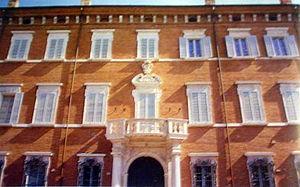
Les Palazzi de Cesena sont des édifices de classe situés dans le centre historique de Cesena en Émilie-Romagne, Italie.
Le centre historique de Cesena comprend de nombreux palazzi et édifices religieux d’un intérêt historique et artistique notable. Cesena est une des rares cités à avoir conservé presque intactes ses murailles et une grande partie des tours et portes qui délimitent le centre historique, qui se trouve sous l’antique Rocca Malatestiana.